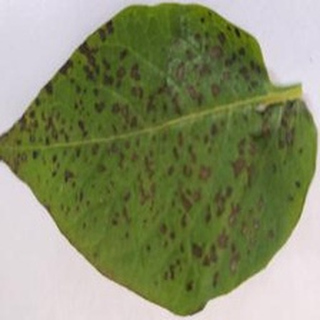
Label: potato_early_blight